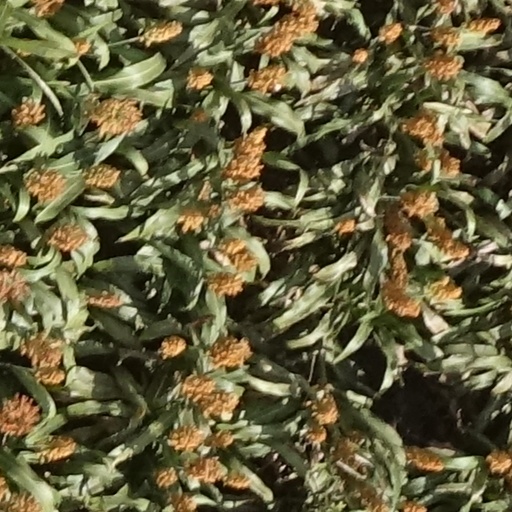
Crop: sorghum